Operation Camargue

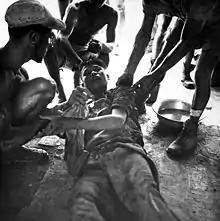
Pro-French Vietnamese soldiers, like these shown here treating a Viet Minh prisoner, formed part of the French landing forces in Operation Camargue.

On 27 July 1953, the French landing craft departed from their assembly points, and by 04:00 on the following had begun disembarking 160 amphibious landing craft belonging to Group A's 3rd Amphibious opposite the coastline. By 06:00, these vehicles had landed on the beach and proceeded to occupy sand ridges overlooking the dunes beyond. Proceeding into the dunes, the vehicles of 3rd Amphibious became stuck in the sand; in the meantime, other regular infantry elements of Group A were experiencing more difficulties in the sea, taking two extra hours to reach the beach. Thus unsupported, elements of 3rd Amphibious that either disembarked floundering vehicles or were pushed, managed to escape the dunes and advance between Tân An and Mỹ Thủy. The French amphibious vehicles were the World War II-era 29-C cargo carriers, nicknamed the "crab" or ""crabe"" and LVT 4 or 4As, known as "alligators". The latter were armed with two and two Browning machine guns and an M20 recoilless rifle. While the alligators were sufficiently armoured and well suited to the water, they struggled on land. In contrast, the crab had difficulty in water and its large size presented too great a target on land; however, it was lighter and more maneuverable, except in paddy fields where its suspension became clogged with vegetation.